Diploid-triploid mosaicism

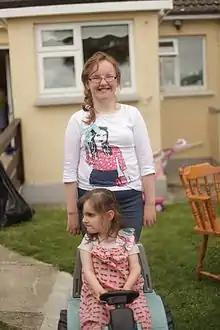
Two children with diploid-triploid mosaicism

Diploid-triploid mosaicism is a human chromosome disorder. Individuals with diploid-triploid syndrome have some cells with three copies of each chromosome for a total of 69 chromosomes (called triploid cells) and some cells with the usual 2 copies of each chromosome for a total of 46 chromosomes (called diploid cells).